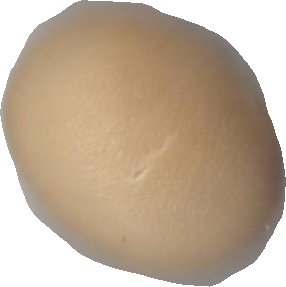
Variety: Grobogan